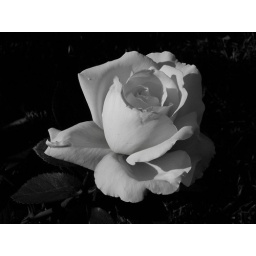
rose in black and white